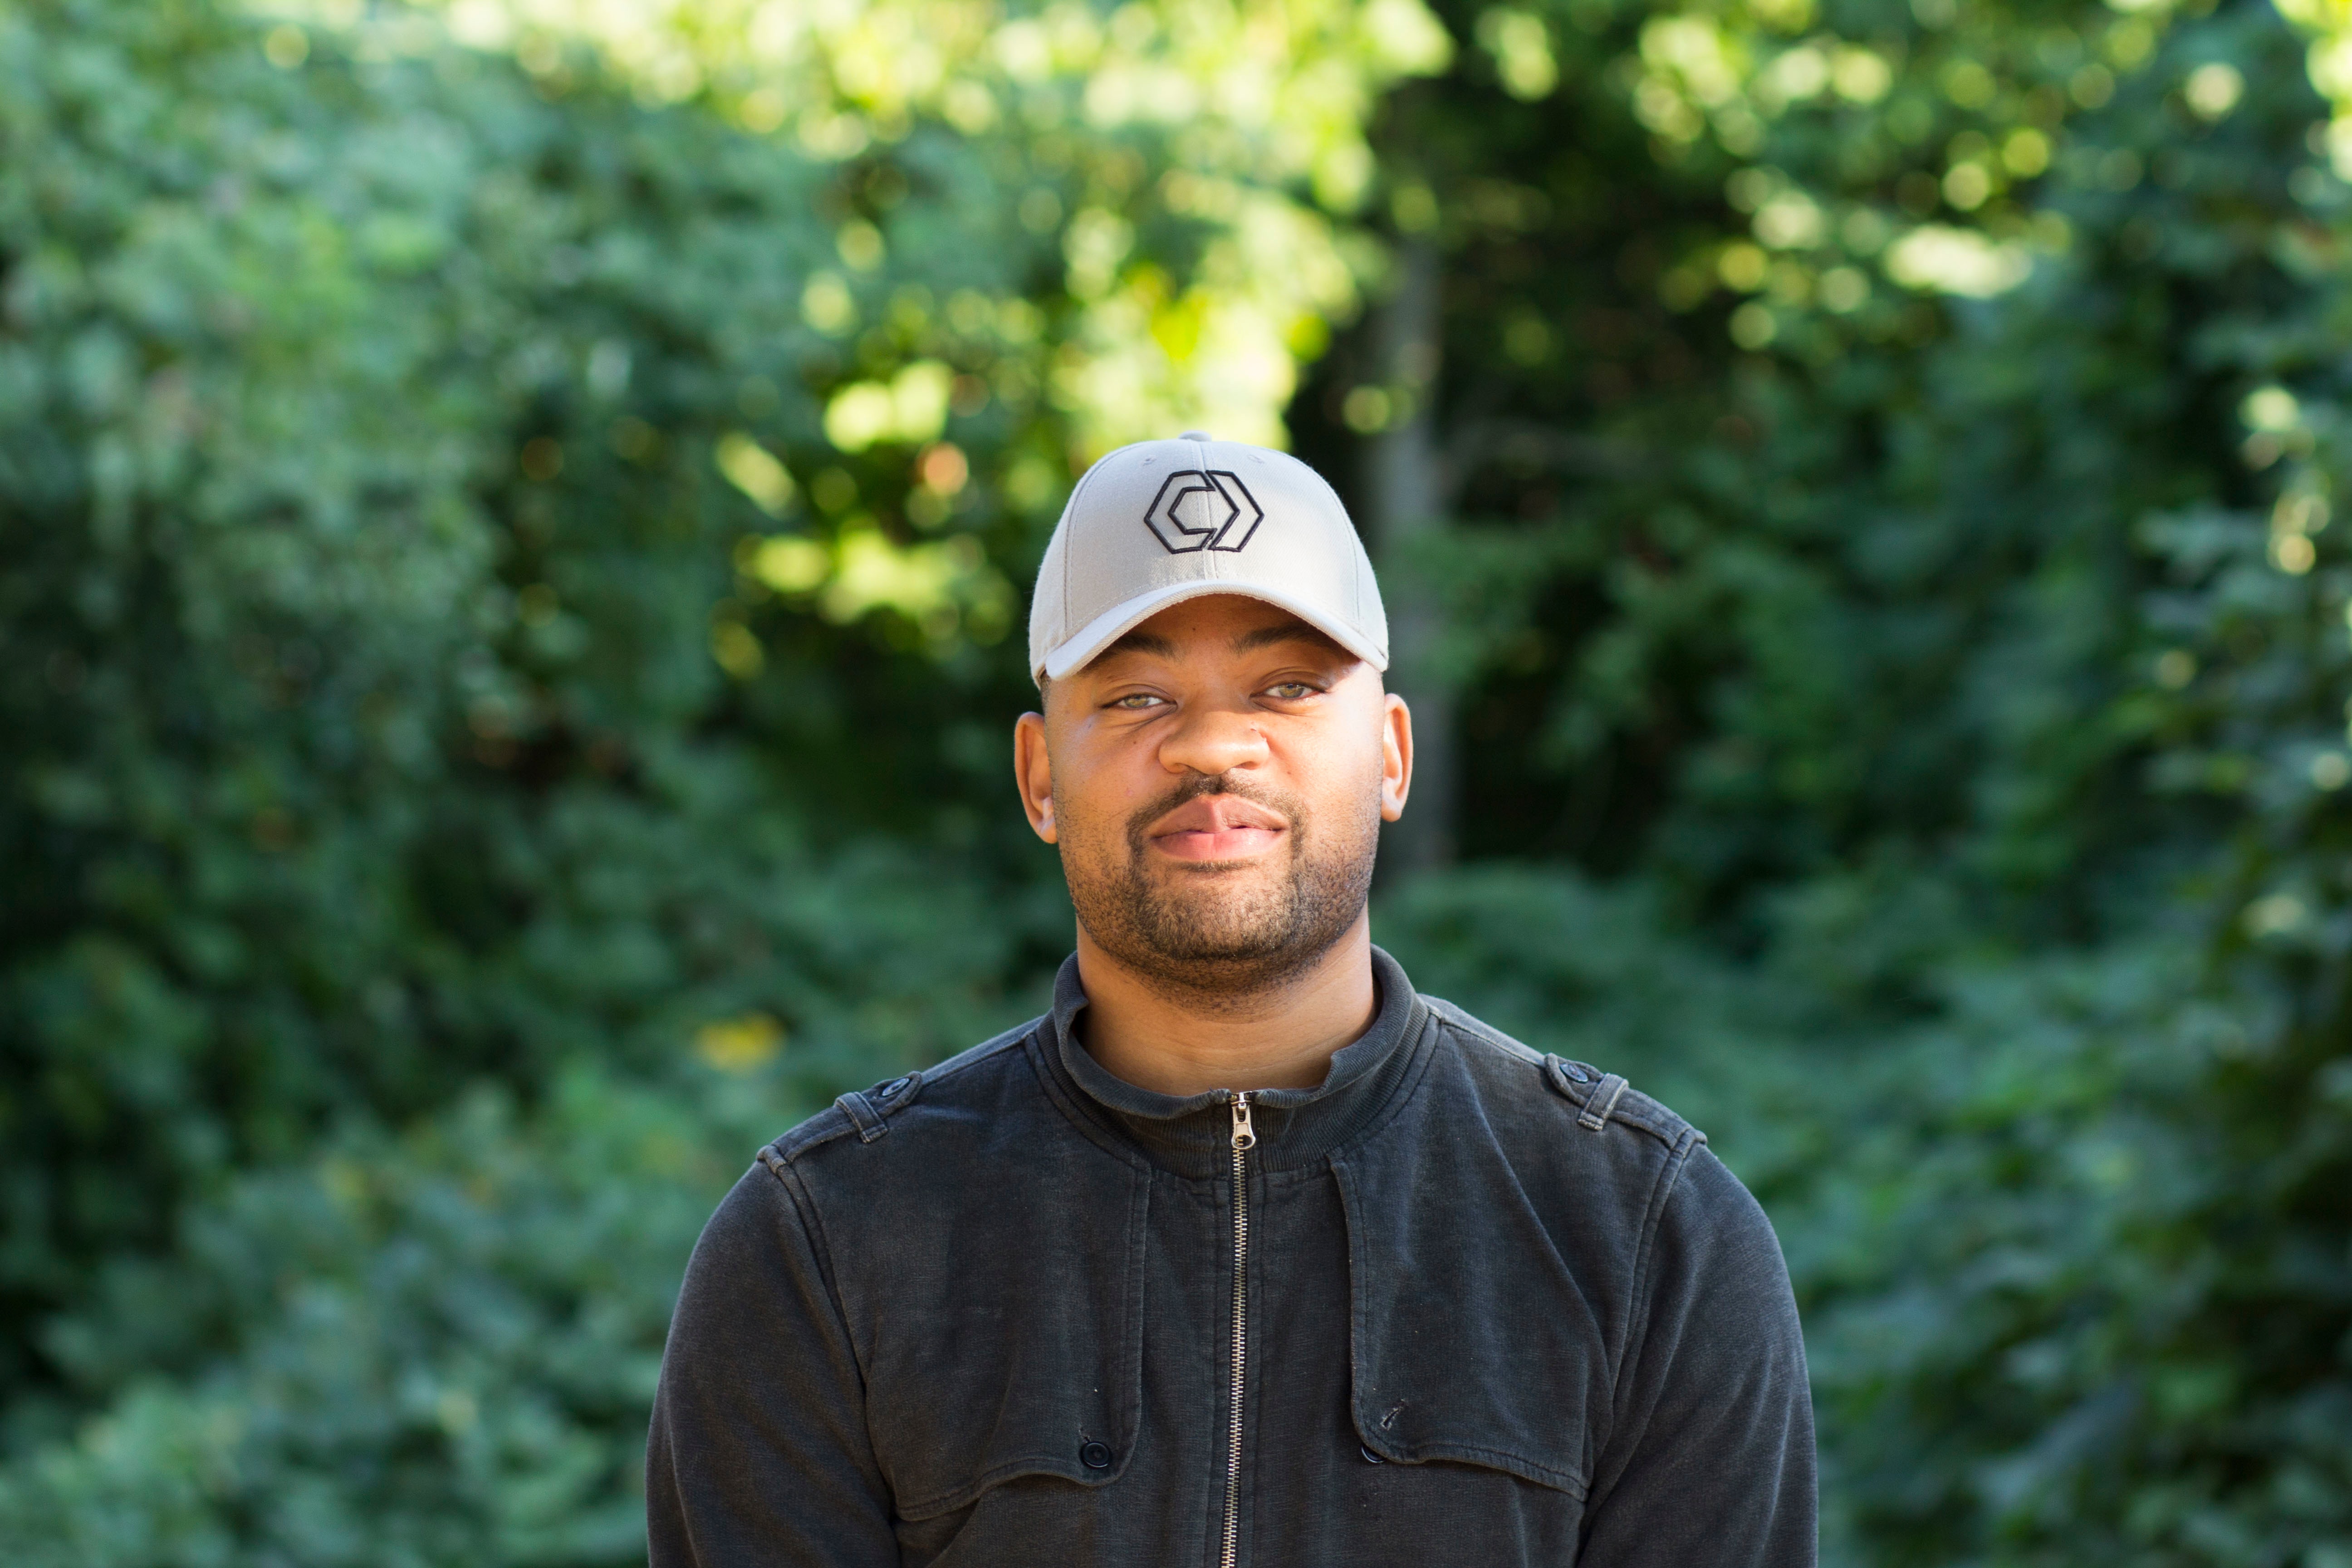
man, forest, person, people, male